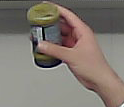
Product: barilla_pesto